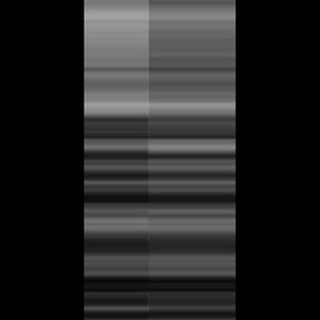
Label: sugarcane_yellow_leaf_disease